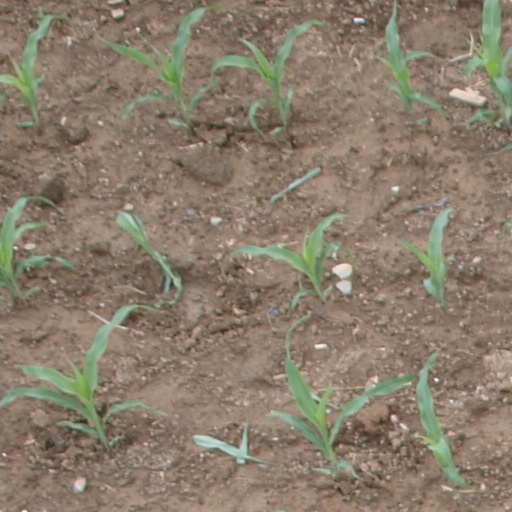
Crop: maize; corn